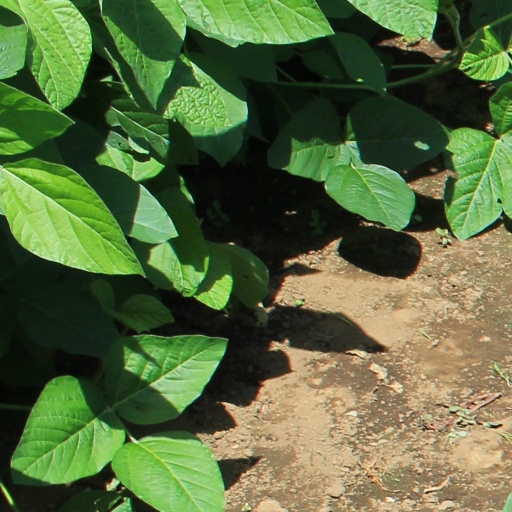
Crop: soybean